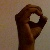
The image shows a hand gesture representing the letter 'O' in Indian Sign Language.